Answer in natural language. Considering the relative positions, where is advanced coding ai (marked A) with respect to Window (marked B)? Choose between the following options: left or right
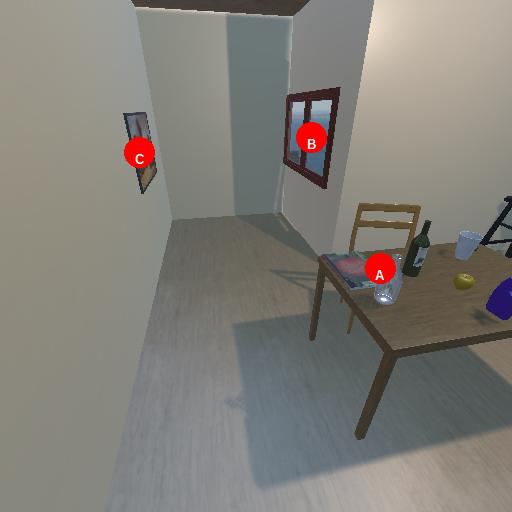
<answer>right</answer>